Map of Salvation

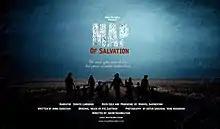
This is a poster for Map of Salvation.

Map of Salvation is a feature-length docudrama film made to commemorate the 100th anniversary of the Armenian genocide.